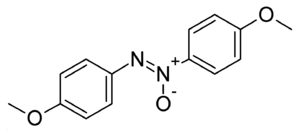
Un cristal liquide est un état de la matière qui combine des propriétés d'un liquide ordinaire et celles d'un solide cristallisé. On exprime son état par le terme de « mésophase » ou « état mésomorphe». La nature de la mésophase diffère suivant la nature et la structure du mésogène, molécule à l'origine de la mésophase, ainsi que des conditions de température, de pression et de concentration.
Le para-azoxyanisole est un composé organique, cristal liquide et un ylure. À l'état solide, il est sous la forme d'une poudre blanche. Comme tous les cristaux liquides, il présente des mésophases dans une certaine gamme de température, il passe de l'état cristallin à la phase nématique à 118 °C et de la phase nématique à la phase liquide isotrope à 136 °C. Étant l'une des premières substance mésogènes connues et de par la facilité de sa synthèse, le PAA a joué un rôle important dans le développement de l'affichage à cristaux liquides.